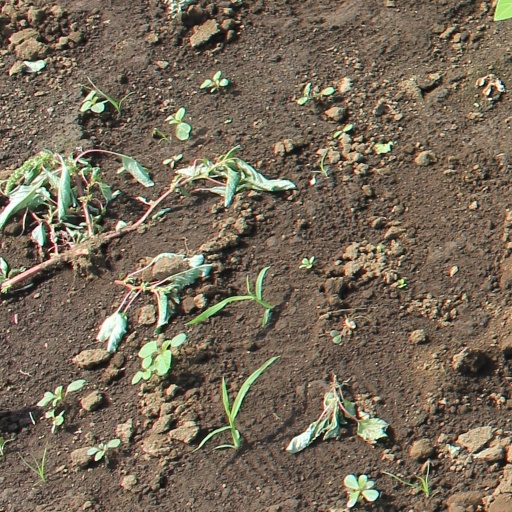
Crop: soybean